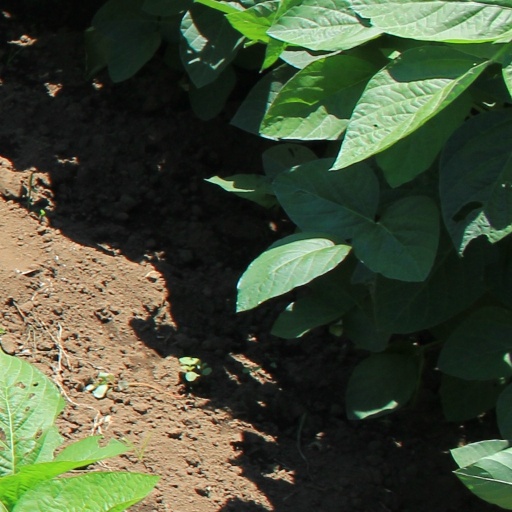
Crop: soybean